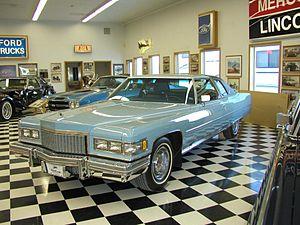
L'appellation DeVille a été utilisée pour beaucoup de modèles de la marque Cadillac.